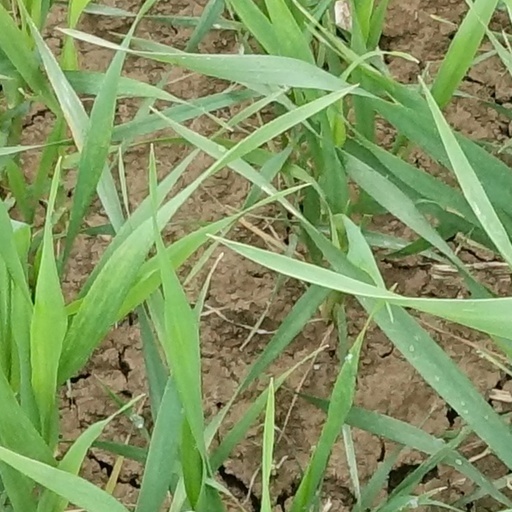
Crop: wheat